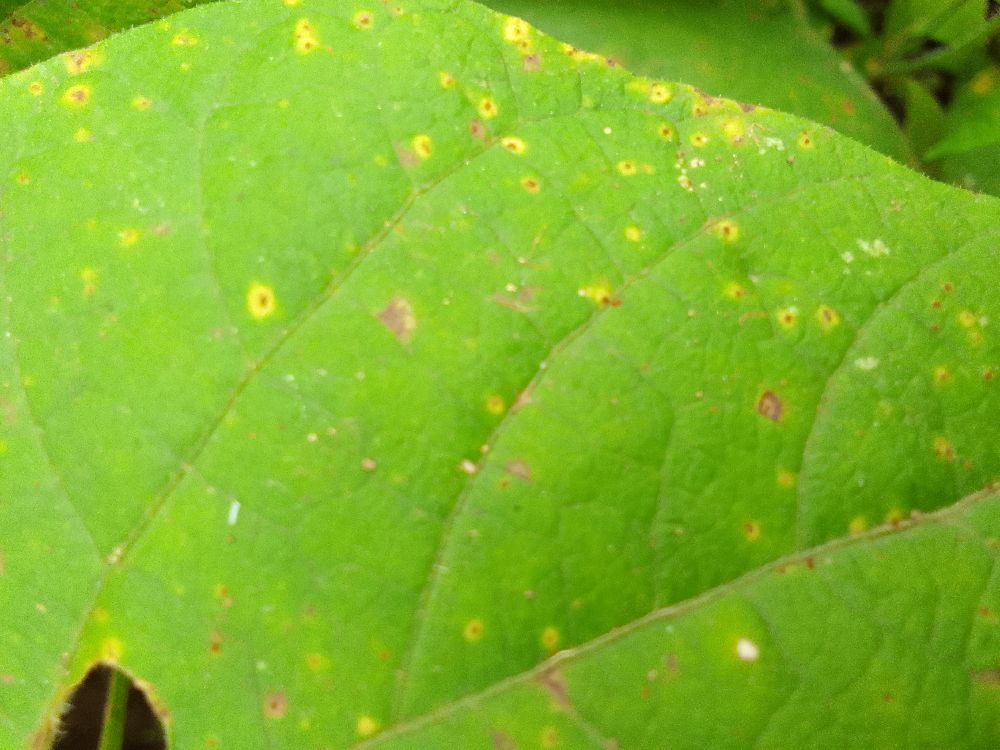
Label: rust